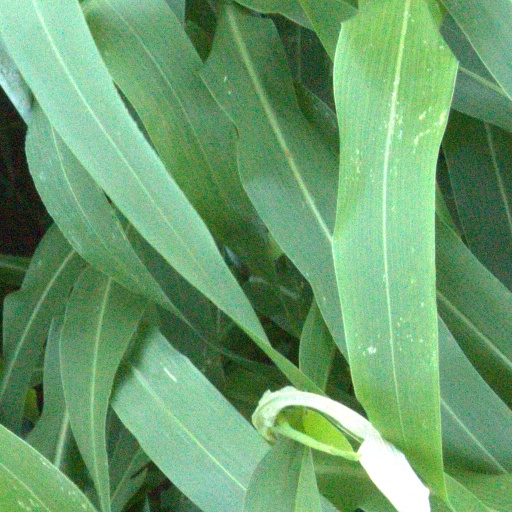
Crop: sorghum